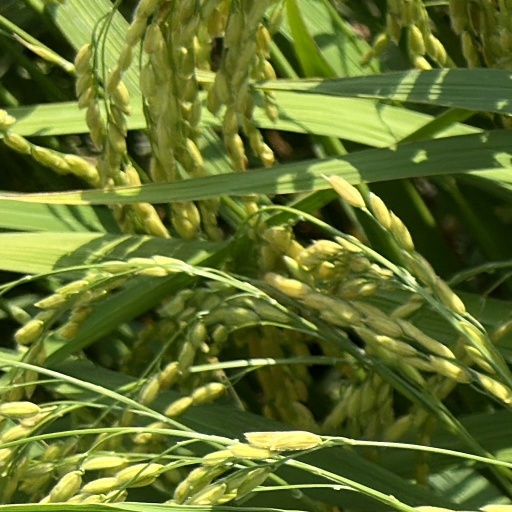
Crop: rice